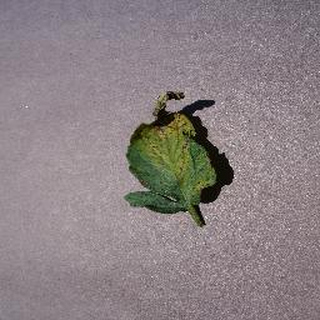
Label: tomato_septoria_leaf_spot